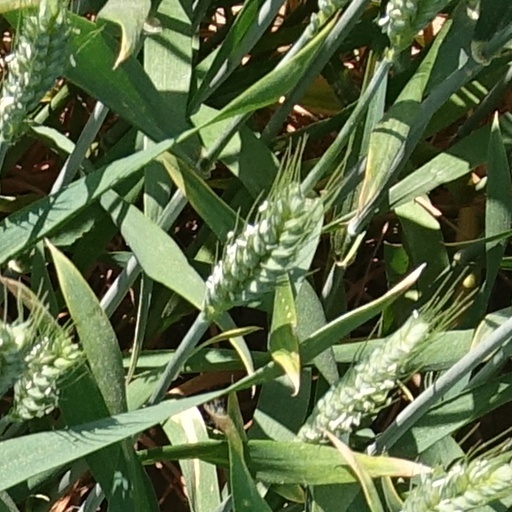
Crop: wheat